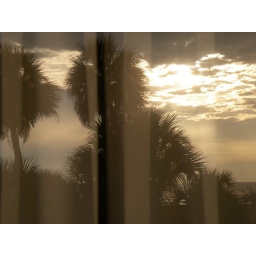
in the balcony doors